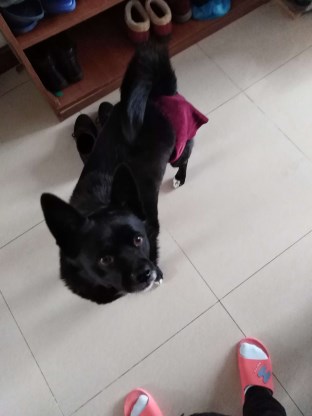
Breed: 3336-n000121-chinese_rural_dog